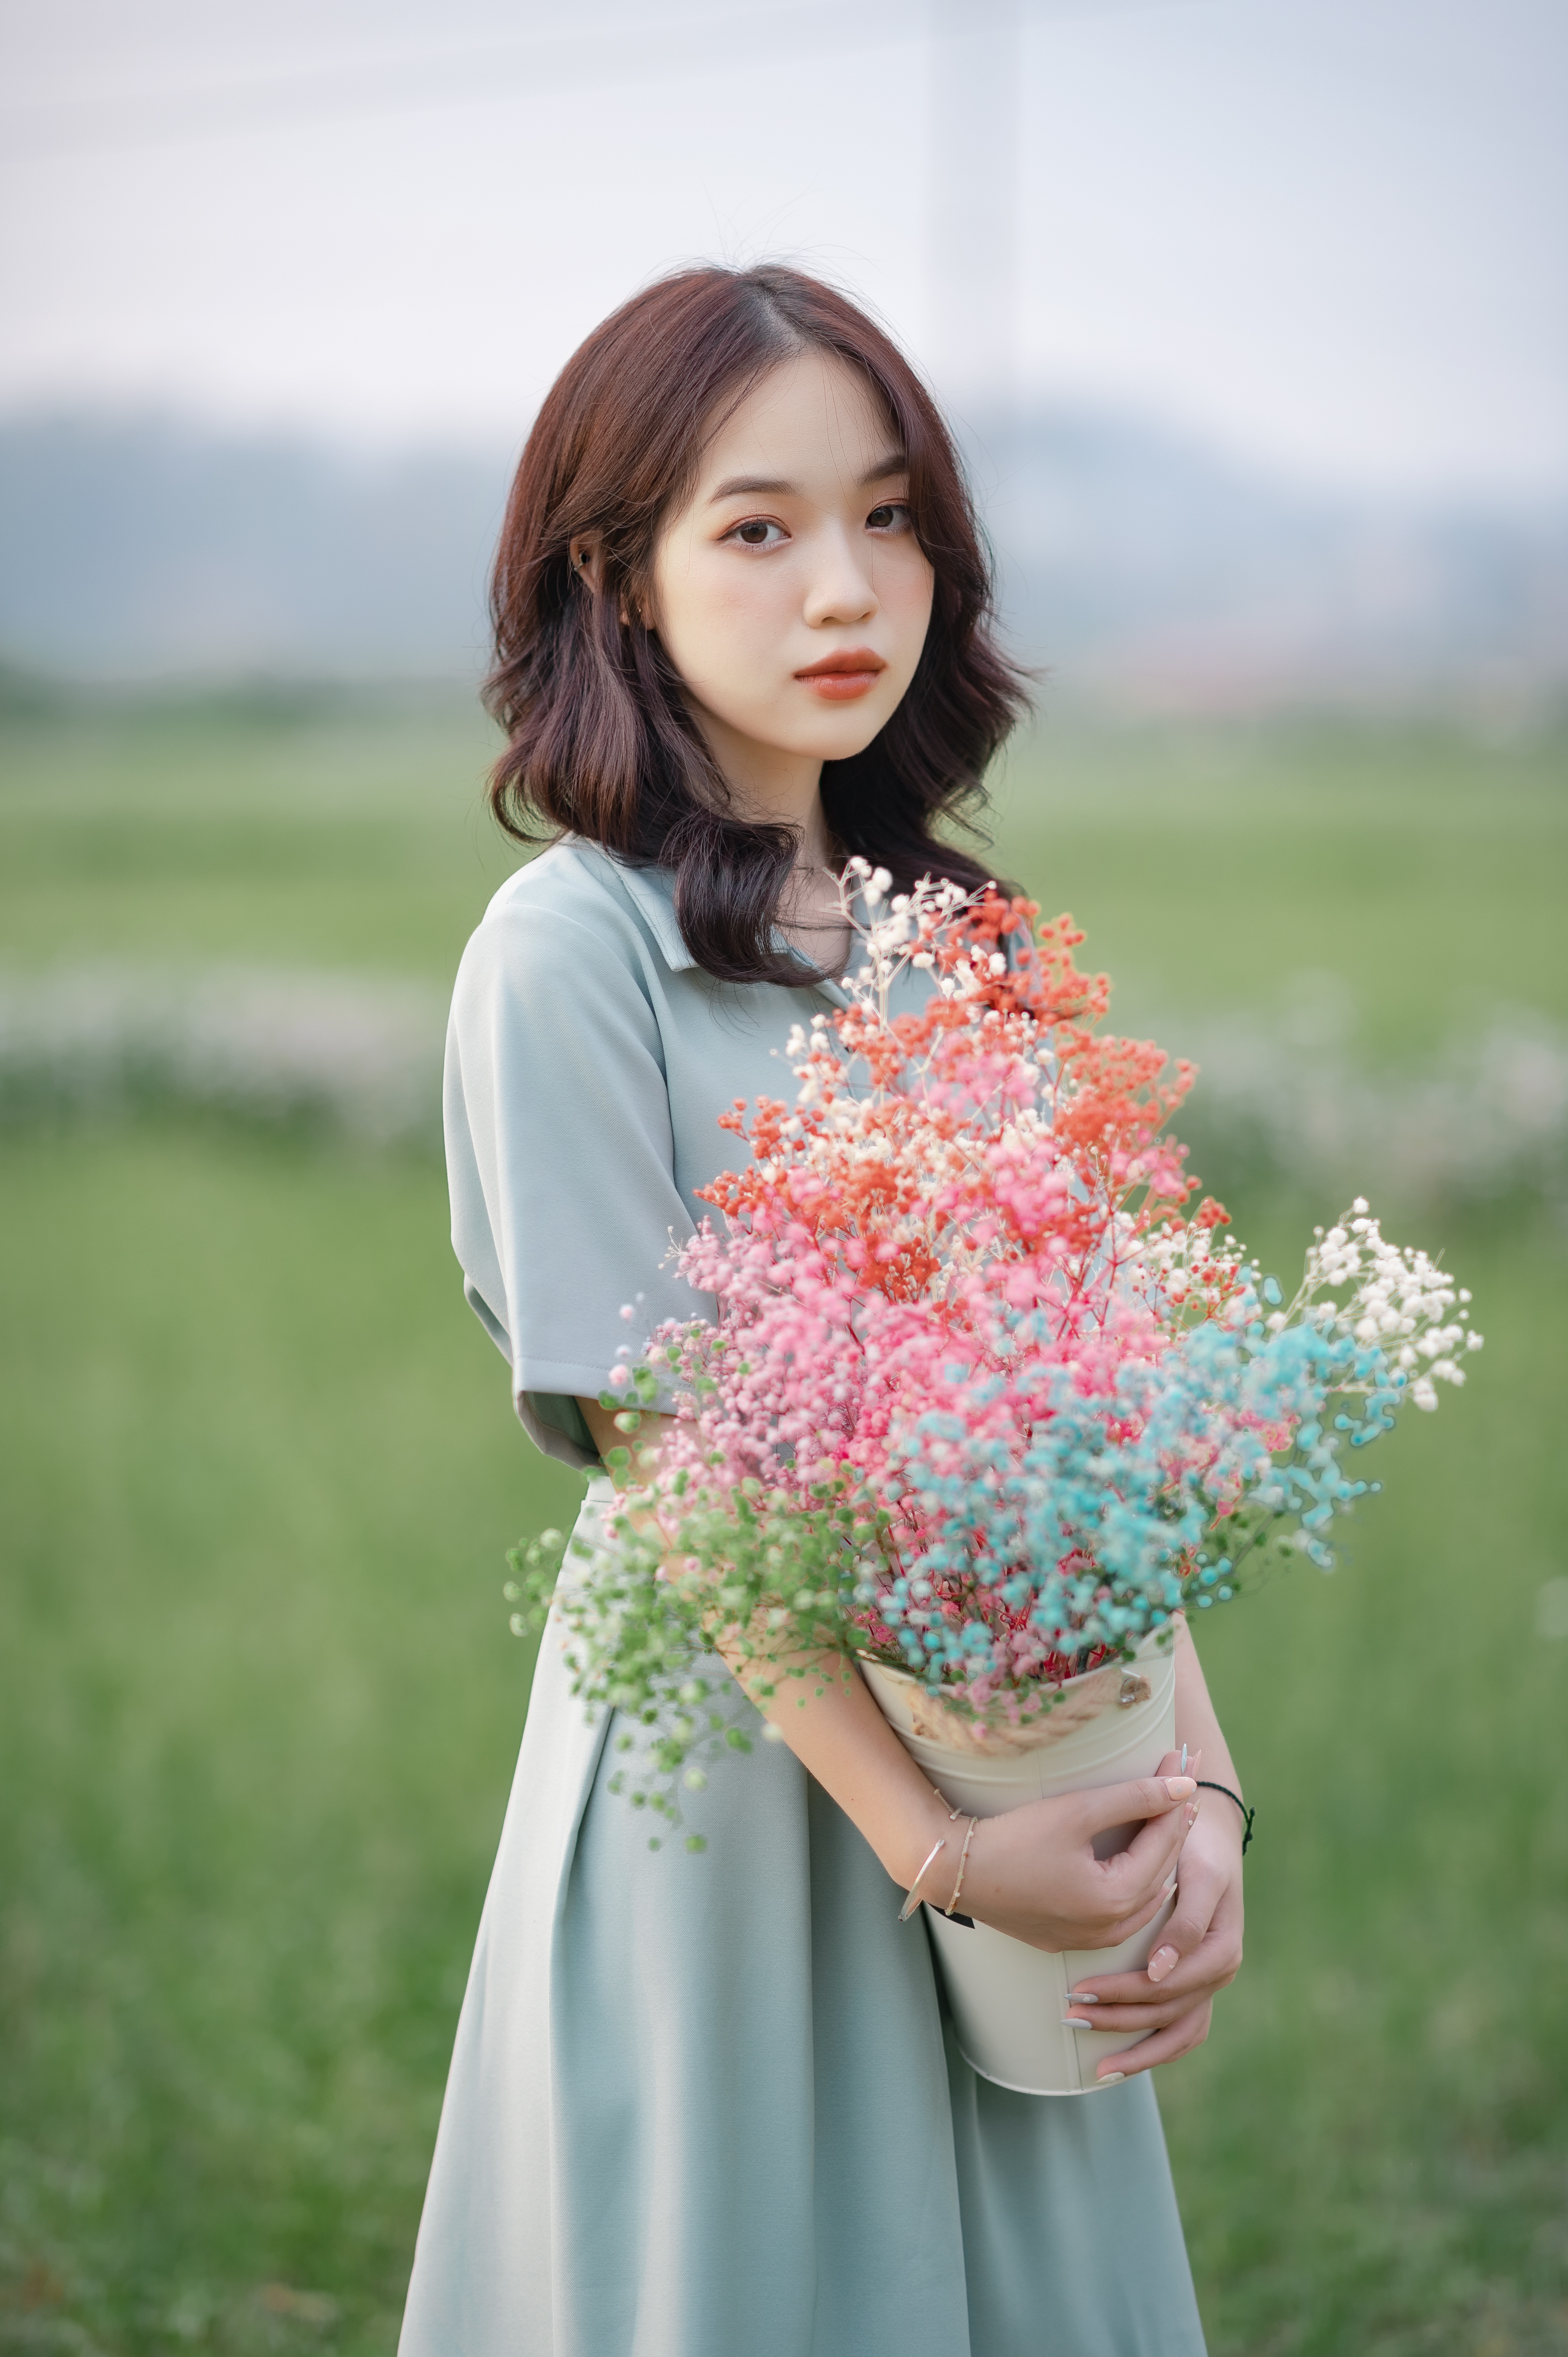
woman, hair, face, flower, plant, shoulder, eye, sky, People in nature, flash photography, happy, petal, street fashion, waist, dress, gown, grass, day dress, flower arranging, summer, bouquet, landscape, fashion design, grassland, meadow, formal wear, magenta, fashion model, long hair, event, bridal party dress, peach, bridal clothing, brown hair, floral design, floristry, cut flowers, jewellery, necklace, child, fun, flowering plant, wildflower, field, portrait photography, wedding ceremony supply, wedding, ceremony, tradition, portrait, photo shoot